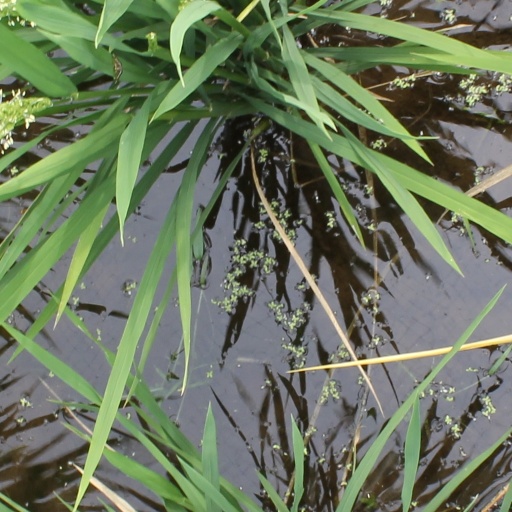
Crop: rice